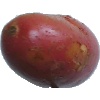
Label: Potato Red Washed 1